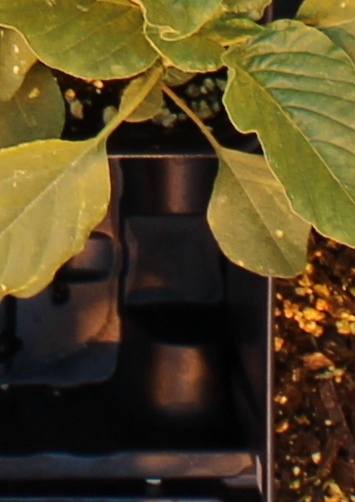
Label: Redroot Pigweed